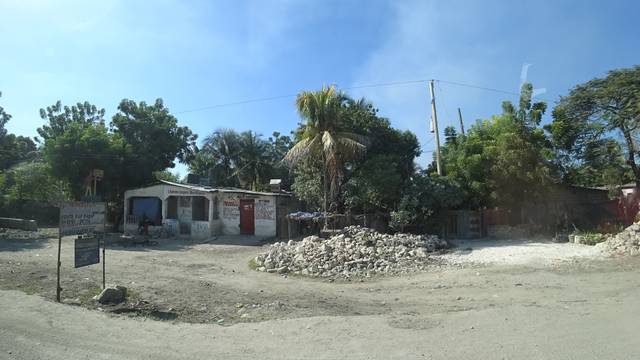
Region: Haiti
Coordinates: 18.601, -72.322